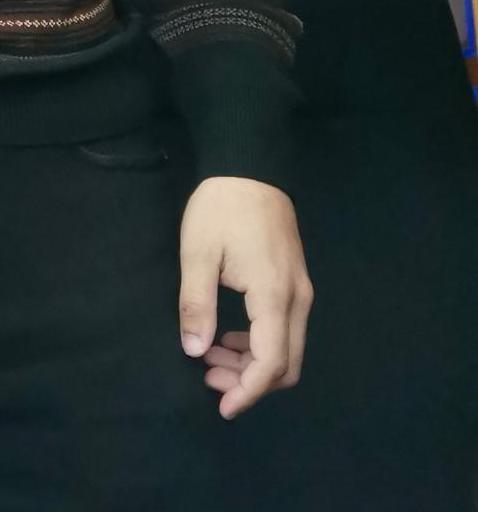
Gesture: no_gesture